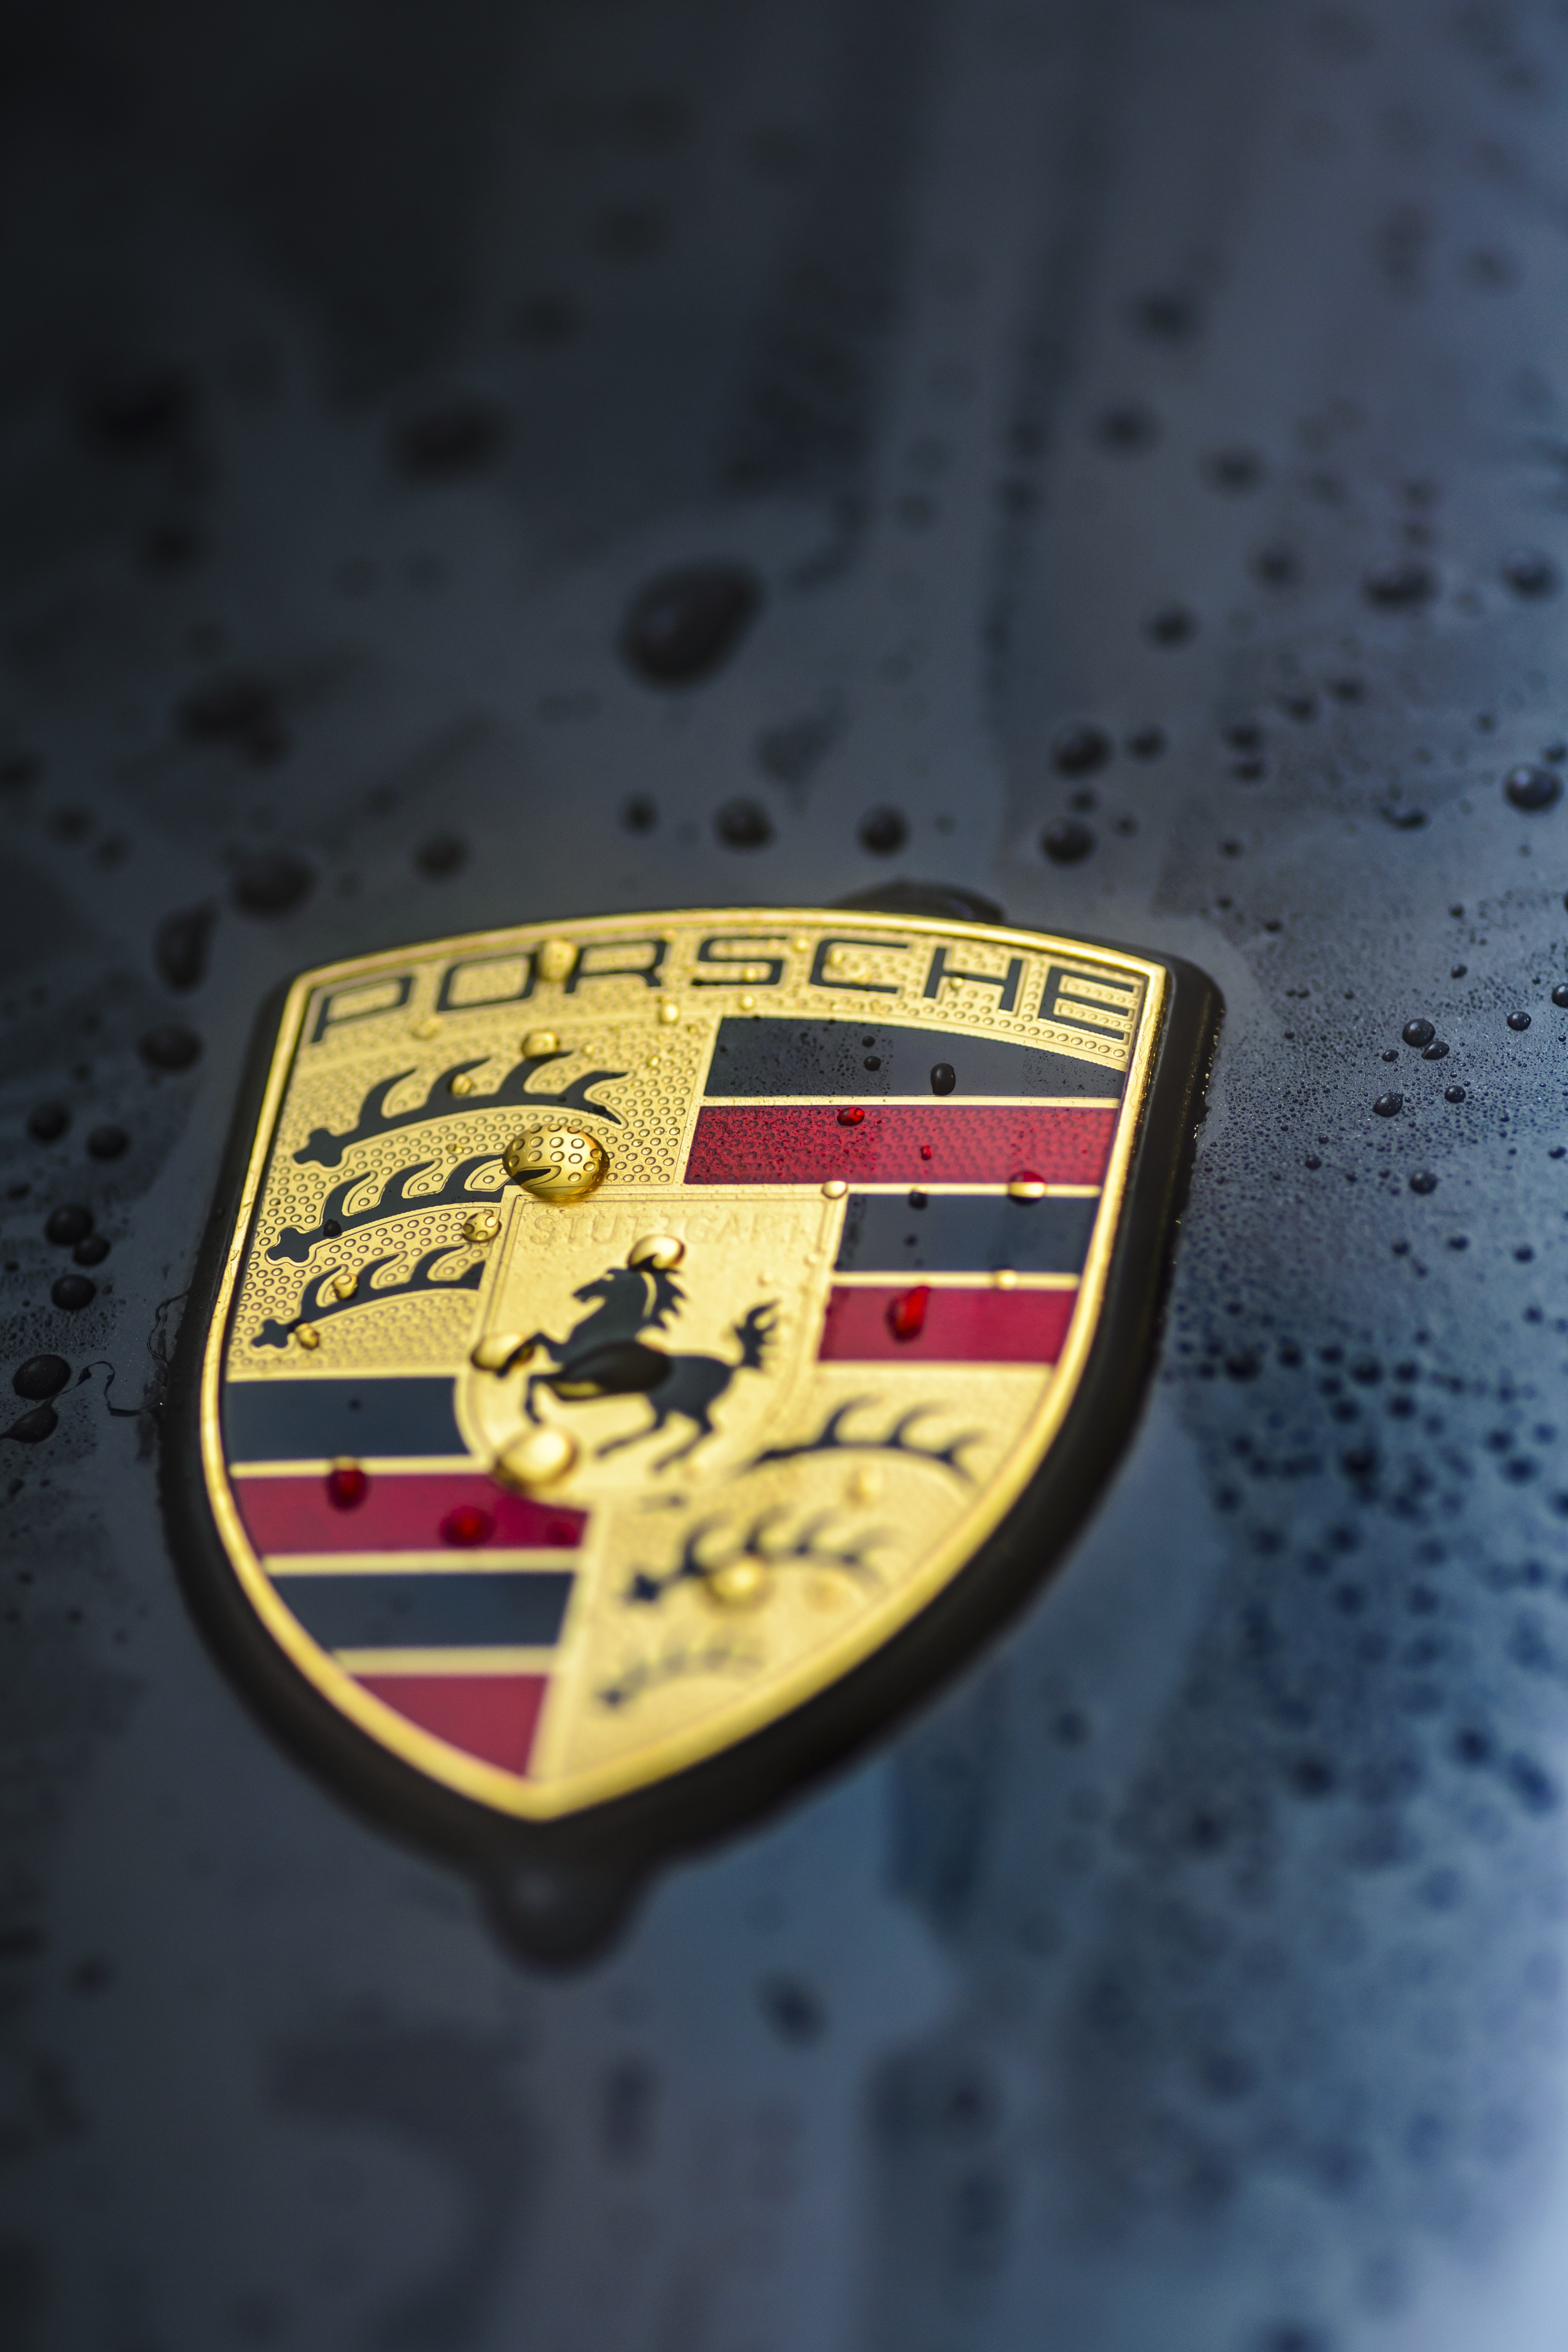
water, technology, automobile, number, transportation, transport, sign, coat, vehicle, symbol, shine, drive, metal, auto, yellow, emblem, mask, chrome, luxury, design, logo, motor, drops, 911, expensive, porsche, shape, badge, carrera, 4s, vehicle registration plate